2009 ICC Champions Trophy squads

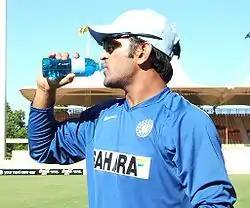
Mahendra Singh Dhoni, India's captain for the tournament.

New Zealand named their 15-man squad on 23 August 2009. Jesse Ryder cramped in a match. Daryl Tuffey and Jacob Oram were also injured. Thus New Zealand team lost three of their mainstream players. Scott Styris was also called from New Zealand for replacements in the final or semi-final of 2009 ICC Champions Trophy.